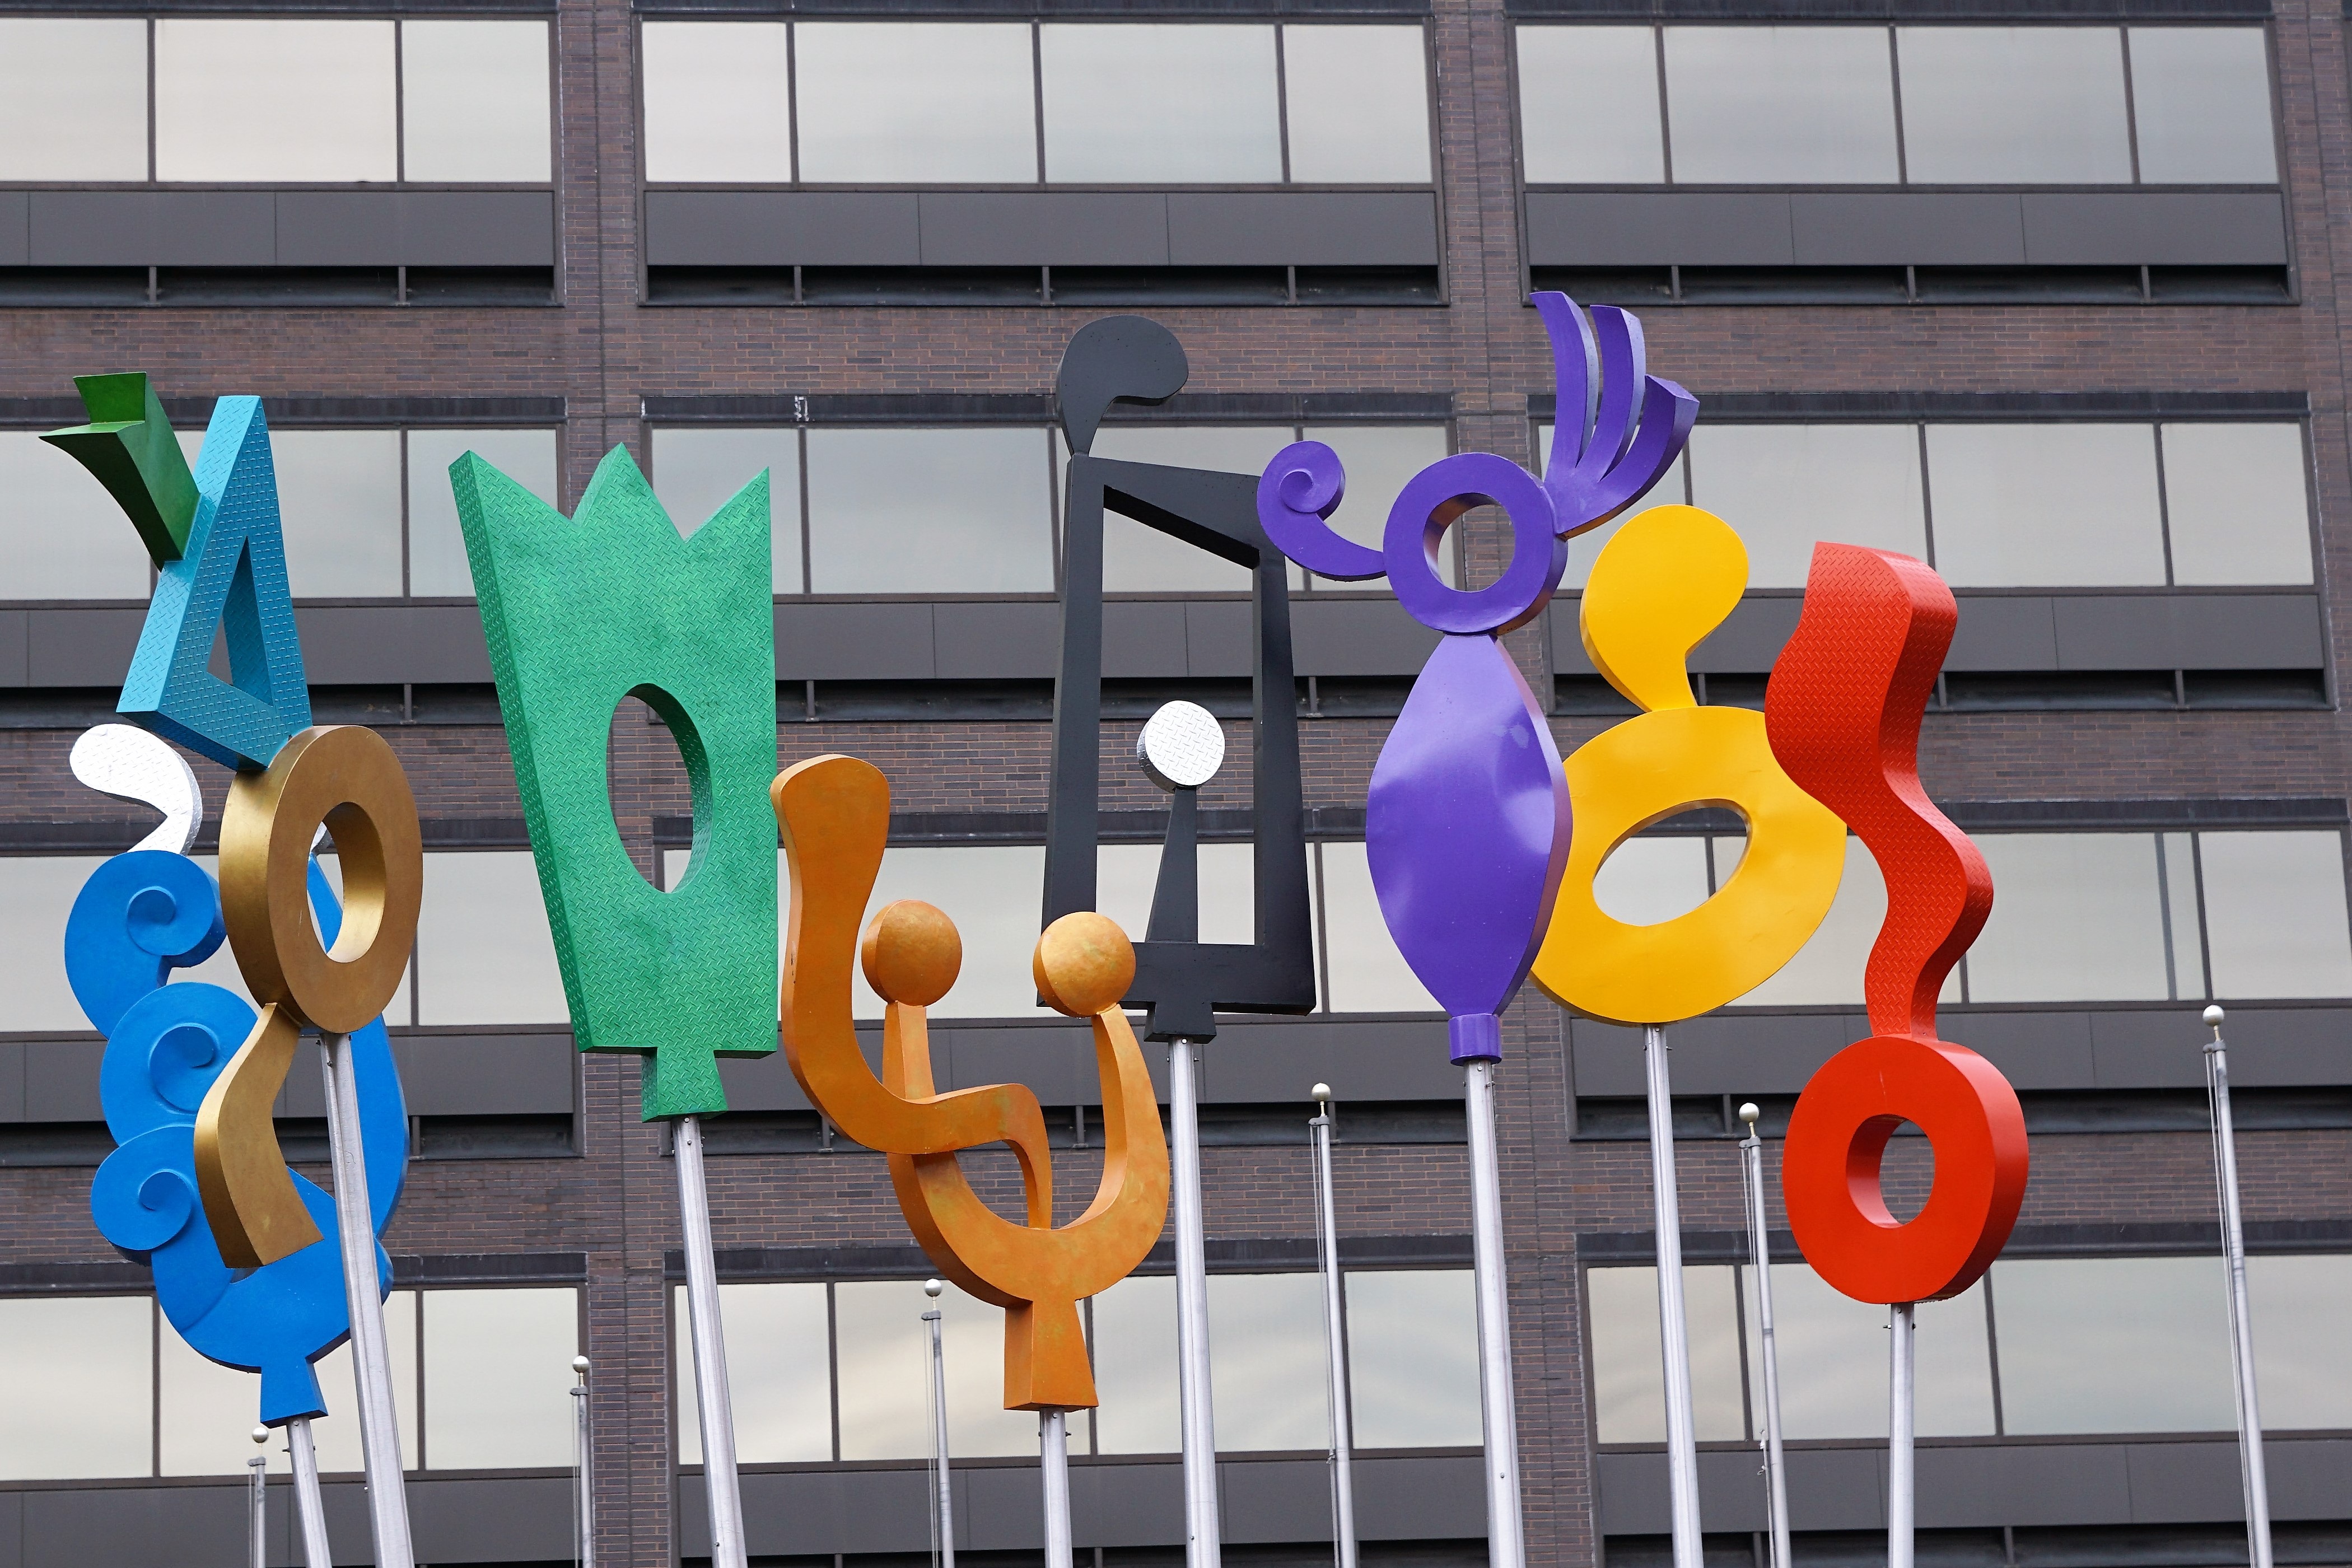
music, purple, city, home, concert, red, color, usa, america, colorful, yellow, toy, art, figure, atlantic, maine, portland, instalation